Harold G. Epperson

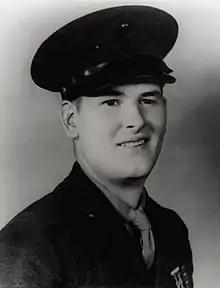
Harold G. Epperson, Medal of Honor recipient

Private First Class Harold Glenn Epperson, USMCR (July 14, 1923 – June 25, 1944) was a United States Marine who posthumously received the Medal of Honor, the United States' highest military honor, for his actions during the World War II Battle of Saipan.